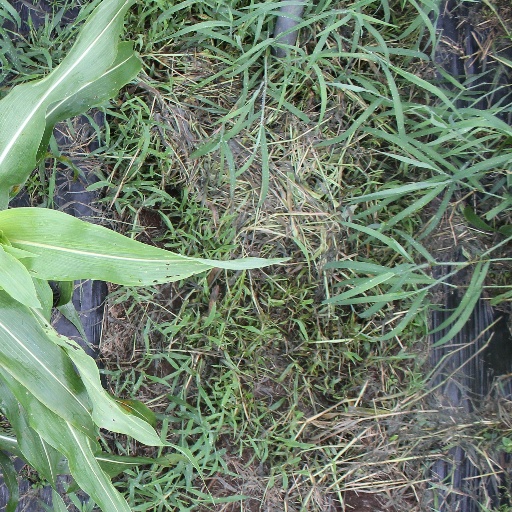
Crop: sorghum